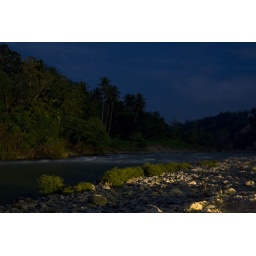
End of the white water rapids in CDO